Solicitor-General of Queensland

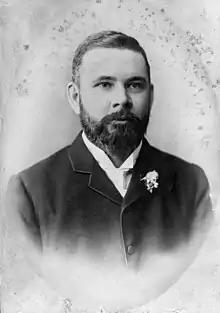
Thomas Joseph Byrnes, Queensland's first Solicitor-General

The Solicitor-General is addressed in court as "Mr/Ms Solicitor". Despite the title, the position may only be filled by a barrister of at least ten years standing, for a period of five years. The inaugural Solicitor-General was Thomas Byrnes, who served from 12 August 1890 to 13 March 1893. The position was then vacant until 1922, when William Webb was appointed. The current Solicitor-General is Gim Del Villar KC.